Nomi Ruiz

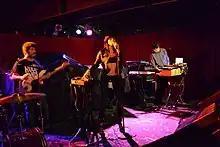

On January 7, 2011 Jessica 6 released its second single White Horse The song's music video directed by Marco Ovando premiered on February 28, 2011, on Perez Hilton's website. The video received over two million views on YouTube and received positive reviews from music critics. In a review for "The Guardian", Michael Cragg felt that the song creates a "fresh take on 70s disco and filtered house with a dash of funk. But while Hercules & Love Affair sound like they now lack a distinctive vocalist, Jessica 6 are elevated by Ruiz's smoky, melancholic voice." Likewise, Robin Murray of "Clash" noticed a "definite pop touch, but that doesn't discredit some fantastic production." The album's critical acclaim further solidified her status as a history making global artist, at the Greek MAD Video Music Awards on June 14, 2011, Berlin's Tempodrom, London's prestigious Royal Albert Hall, Tate Modern and making an appearance at Chile's Vina del Mar Festival where she appeared with Chilean actress Daniela Vega.